Bento Gonçalves, Rio Grande do Sul

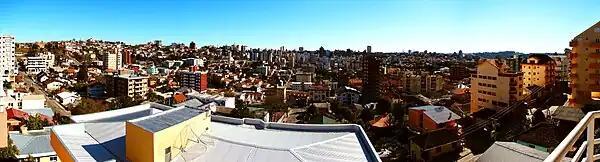
View of Bento Gonçalves from the Planalto neighborhood.

Main reasons for twinning with Italian municipalities are Italian immigration history and enotourism.